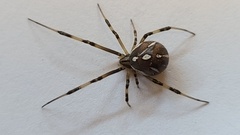
Species: Lactrodectus_hesperus